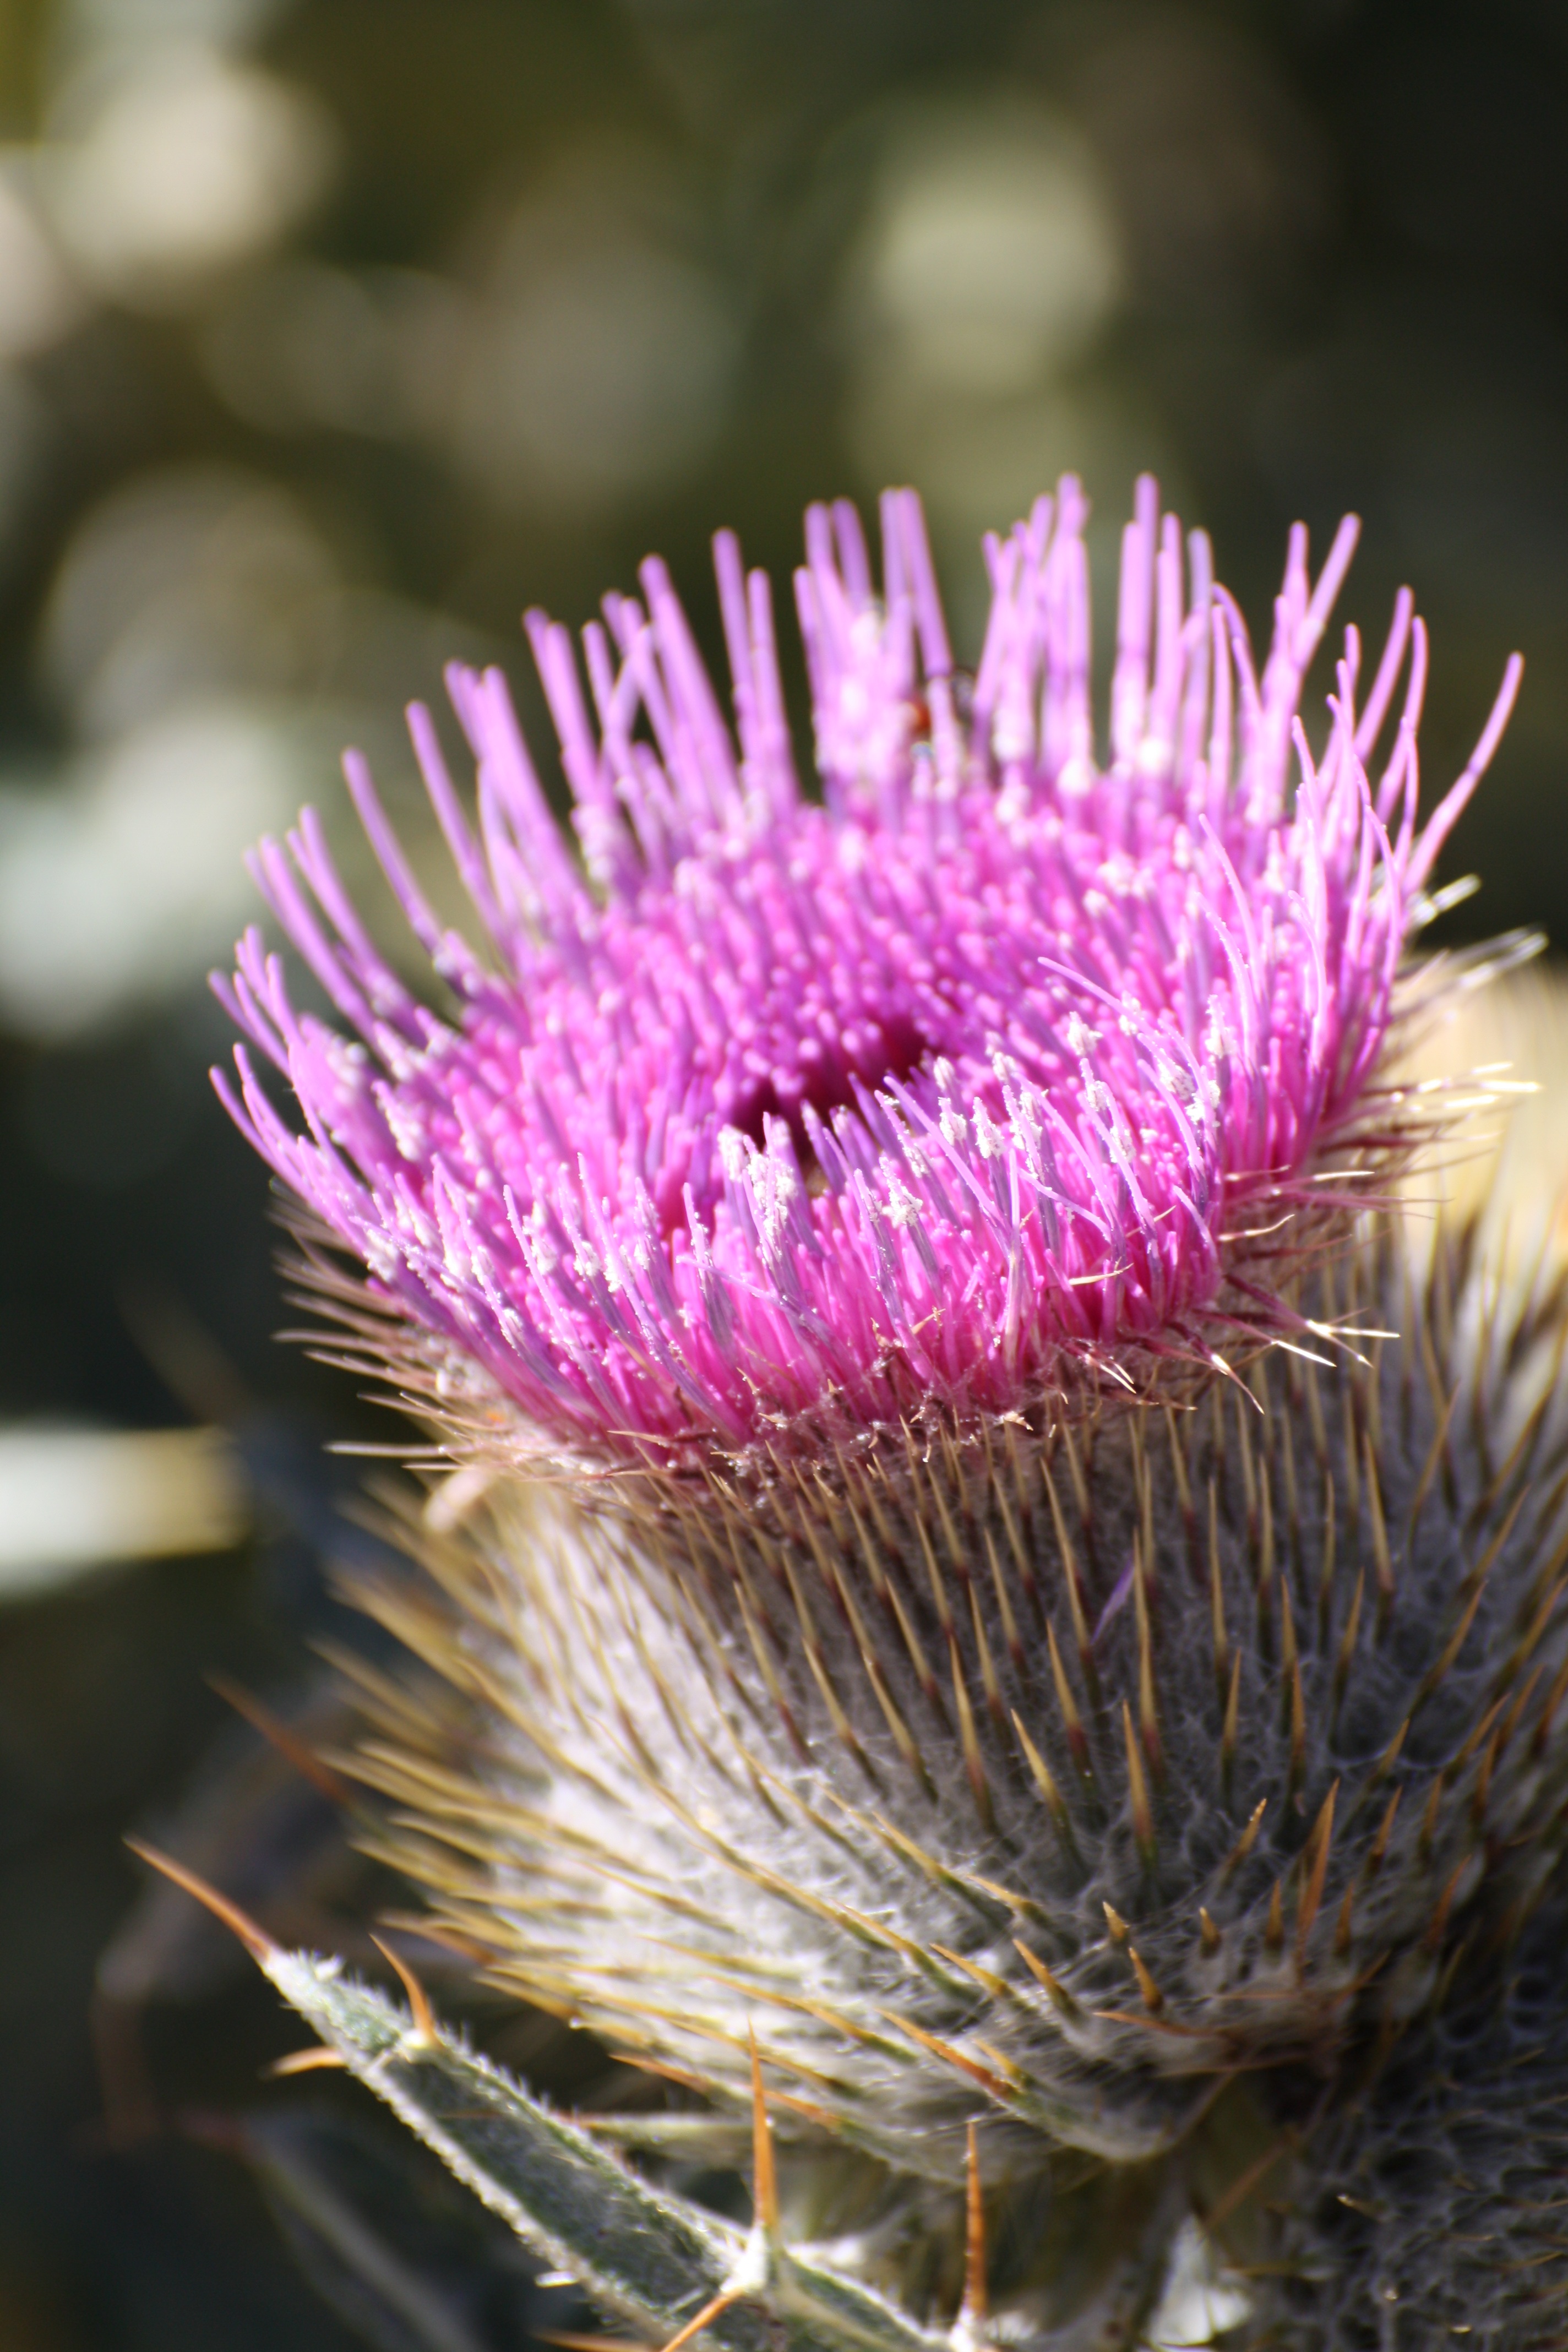
nature, plant, photography, flower, petal, produce, botany, pink, flora, wild flower, close up, thistle, macro photography, flowering plant, daisy family, land plant, thorns spines and prickles